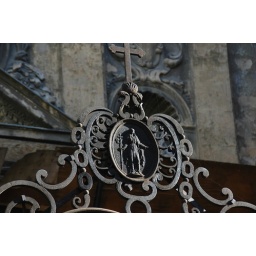
Some fancy ironwork over an old gate for a crumbling old building that looks like it used to house an orphanage.